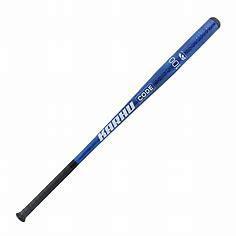
Brand: Karhu
Model: 100